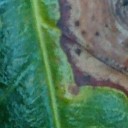
Label: Phoma